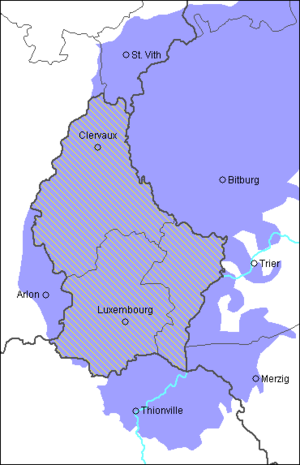
Le Pays de Saint-Vith est une sous-région linguistique de Belgique située dans l'est de la province de Liège en Communauté germanophone, en Région wallonne. Sa capitale régionale est Saint-Vith.
Le luxembourgeois est une langue germanique parlée essentiellement au Luxembourg, ainsi que dans quelques communes limitrophes en Belgique, en France et en Allemagne. Le luxembourgeois est la langue nationale du grand-duché de Luxembourg, toutefois les langues officielles ou administratives du pays, sont le français et l'allemand.